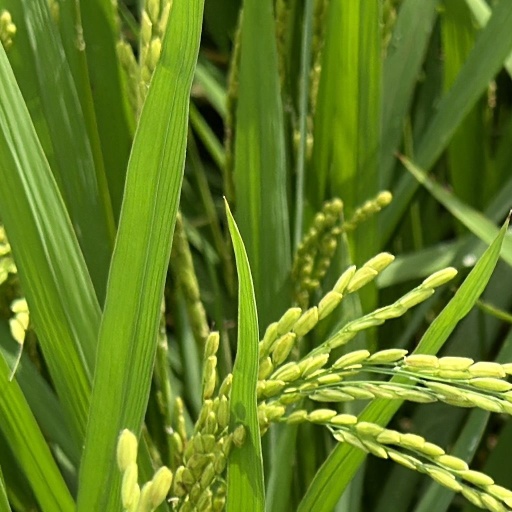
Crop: rice